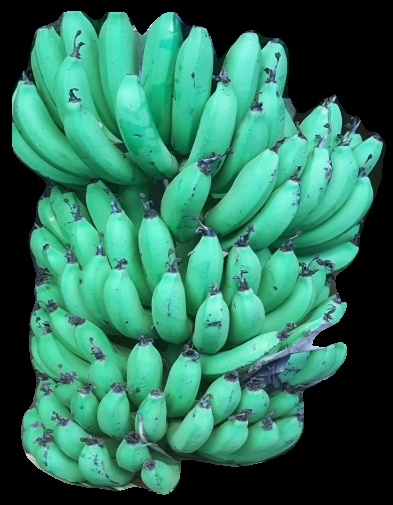
Variety: pachbale
Grade: grade1